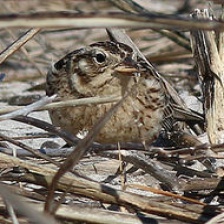
Species: SMITHS LONGSPUR
Scientific name: CALCARIUS PICTUS